Wynne Wholesale Commercial Historic District

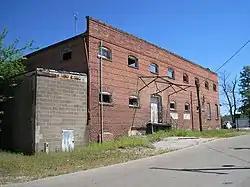

The Wynne Wholesale Commercial Historic District encompasses a small collection of historic commercial properties in Wynne, Arkansas. It extends for two blocks along West Merriman Avenue, west of Martin Luther King Jr. Boulevard, and includes four historic buildings: the Wynne Municipal Water Works, the Wynne Wholesale Grocer Company building, the R. J. Jackson Gin Company's cotton gin, and the Sharp Floral Building. A fifth building, the Wynne Ice & Coal Company's ice house, also stands in the district, but has been recently modified. These building are representative of wholesale business activities that took place in Wynne in the first half of the 20th century.